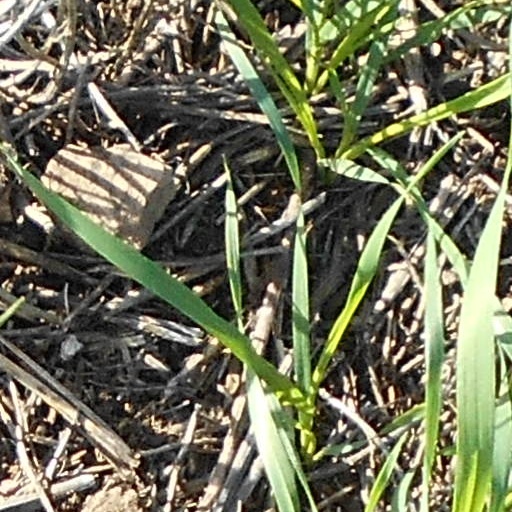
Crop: wheat